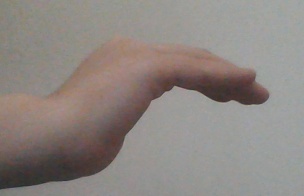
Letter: haa